Timočani

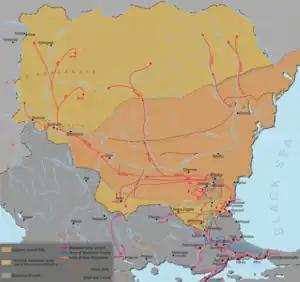
Timočani location during First Bulgarian Empire Khan Krum territorial expansion.

The Timočani (also Timochani, or Timochans; Serbian and Bulgarian: Тимочани) were a medieval South Slavic tribe that lived in the territory of present-day eastern Serbia, west of the Timok River, as well as in the regions of Banat, Syrmia and Moesia Superior.